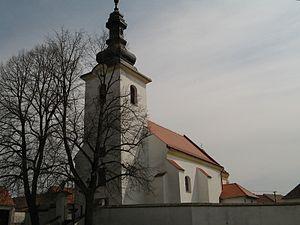
Želetice est une commune du district de Znojmo, dans la région de Moravie-du-Sud, en République tchèque. Sa population s'élevait à 266 habitants en 2019.